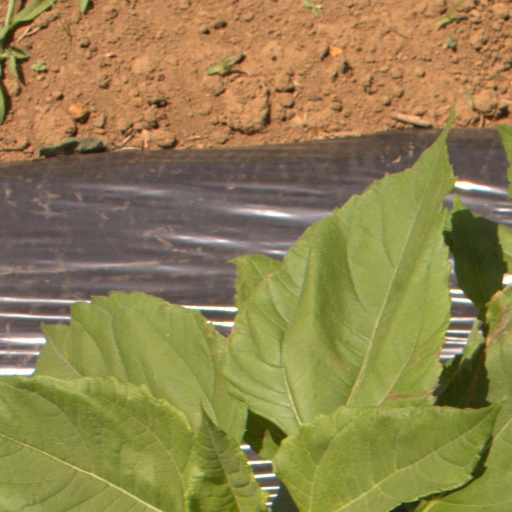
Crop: Jerusalem artichoke